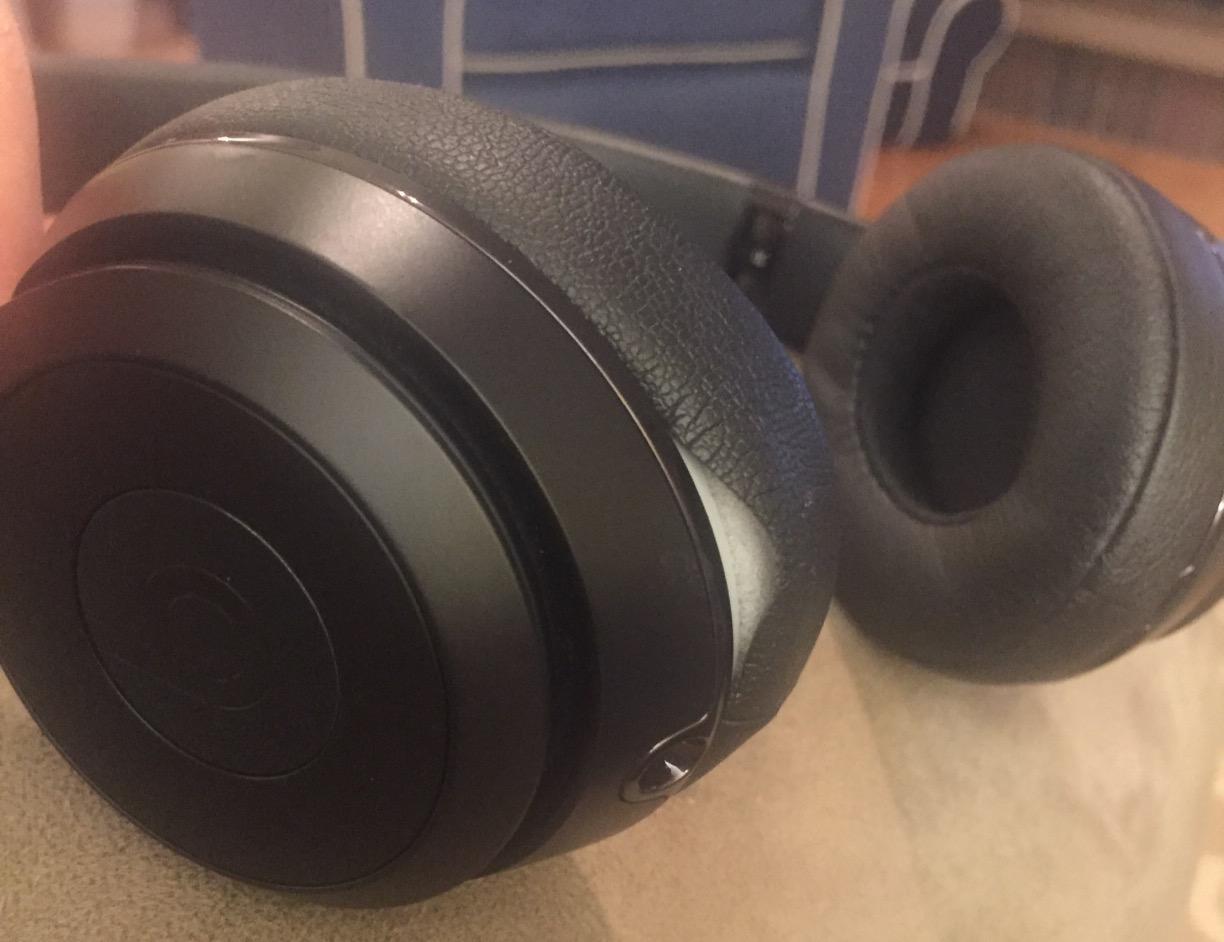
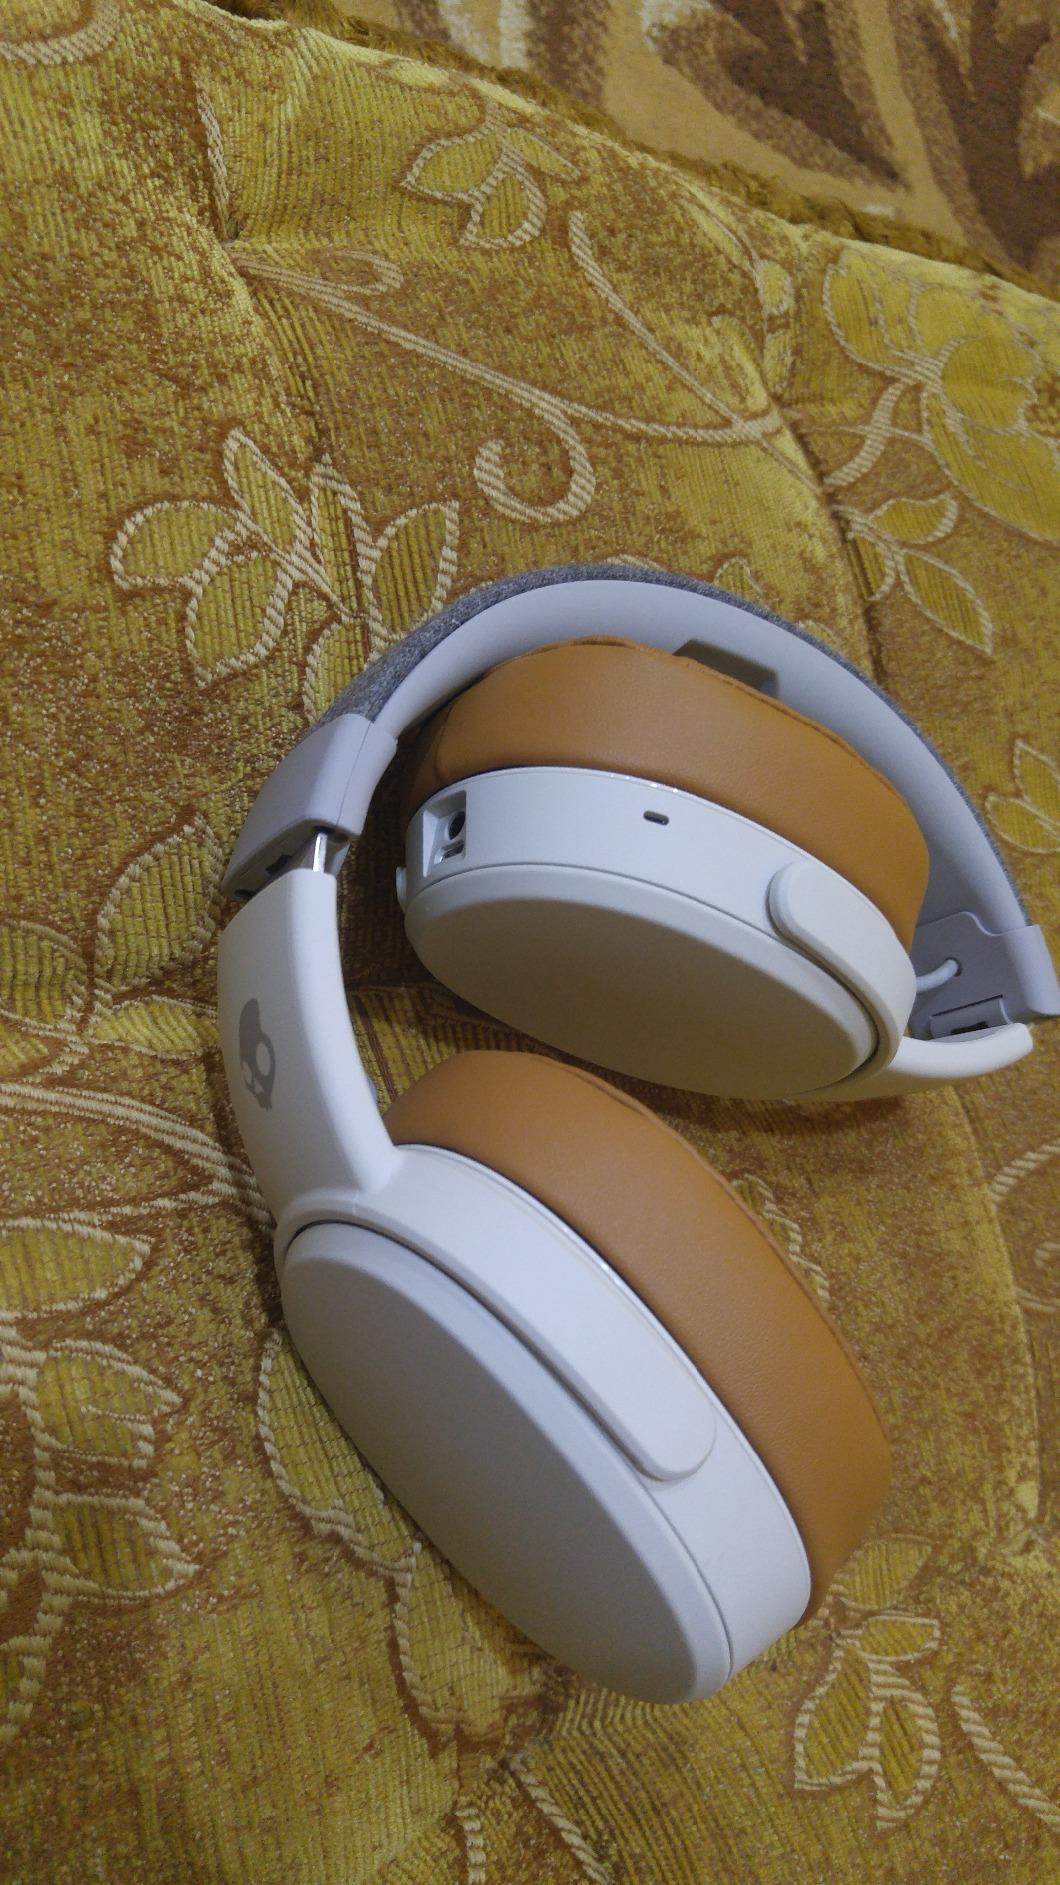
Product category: headphones
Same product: no